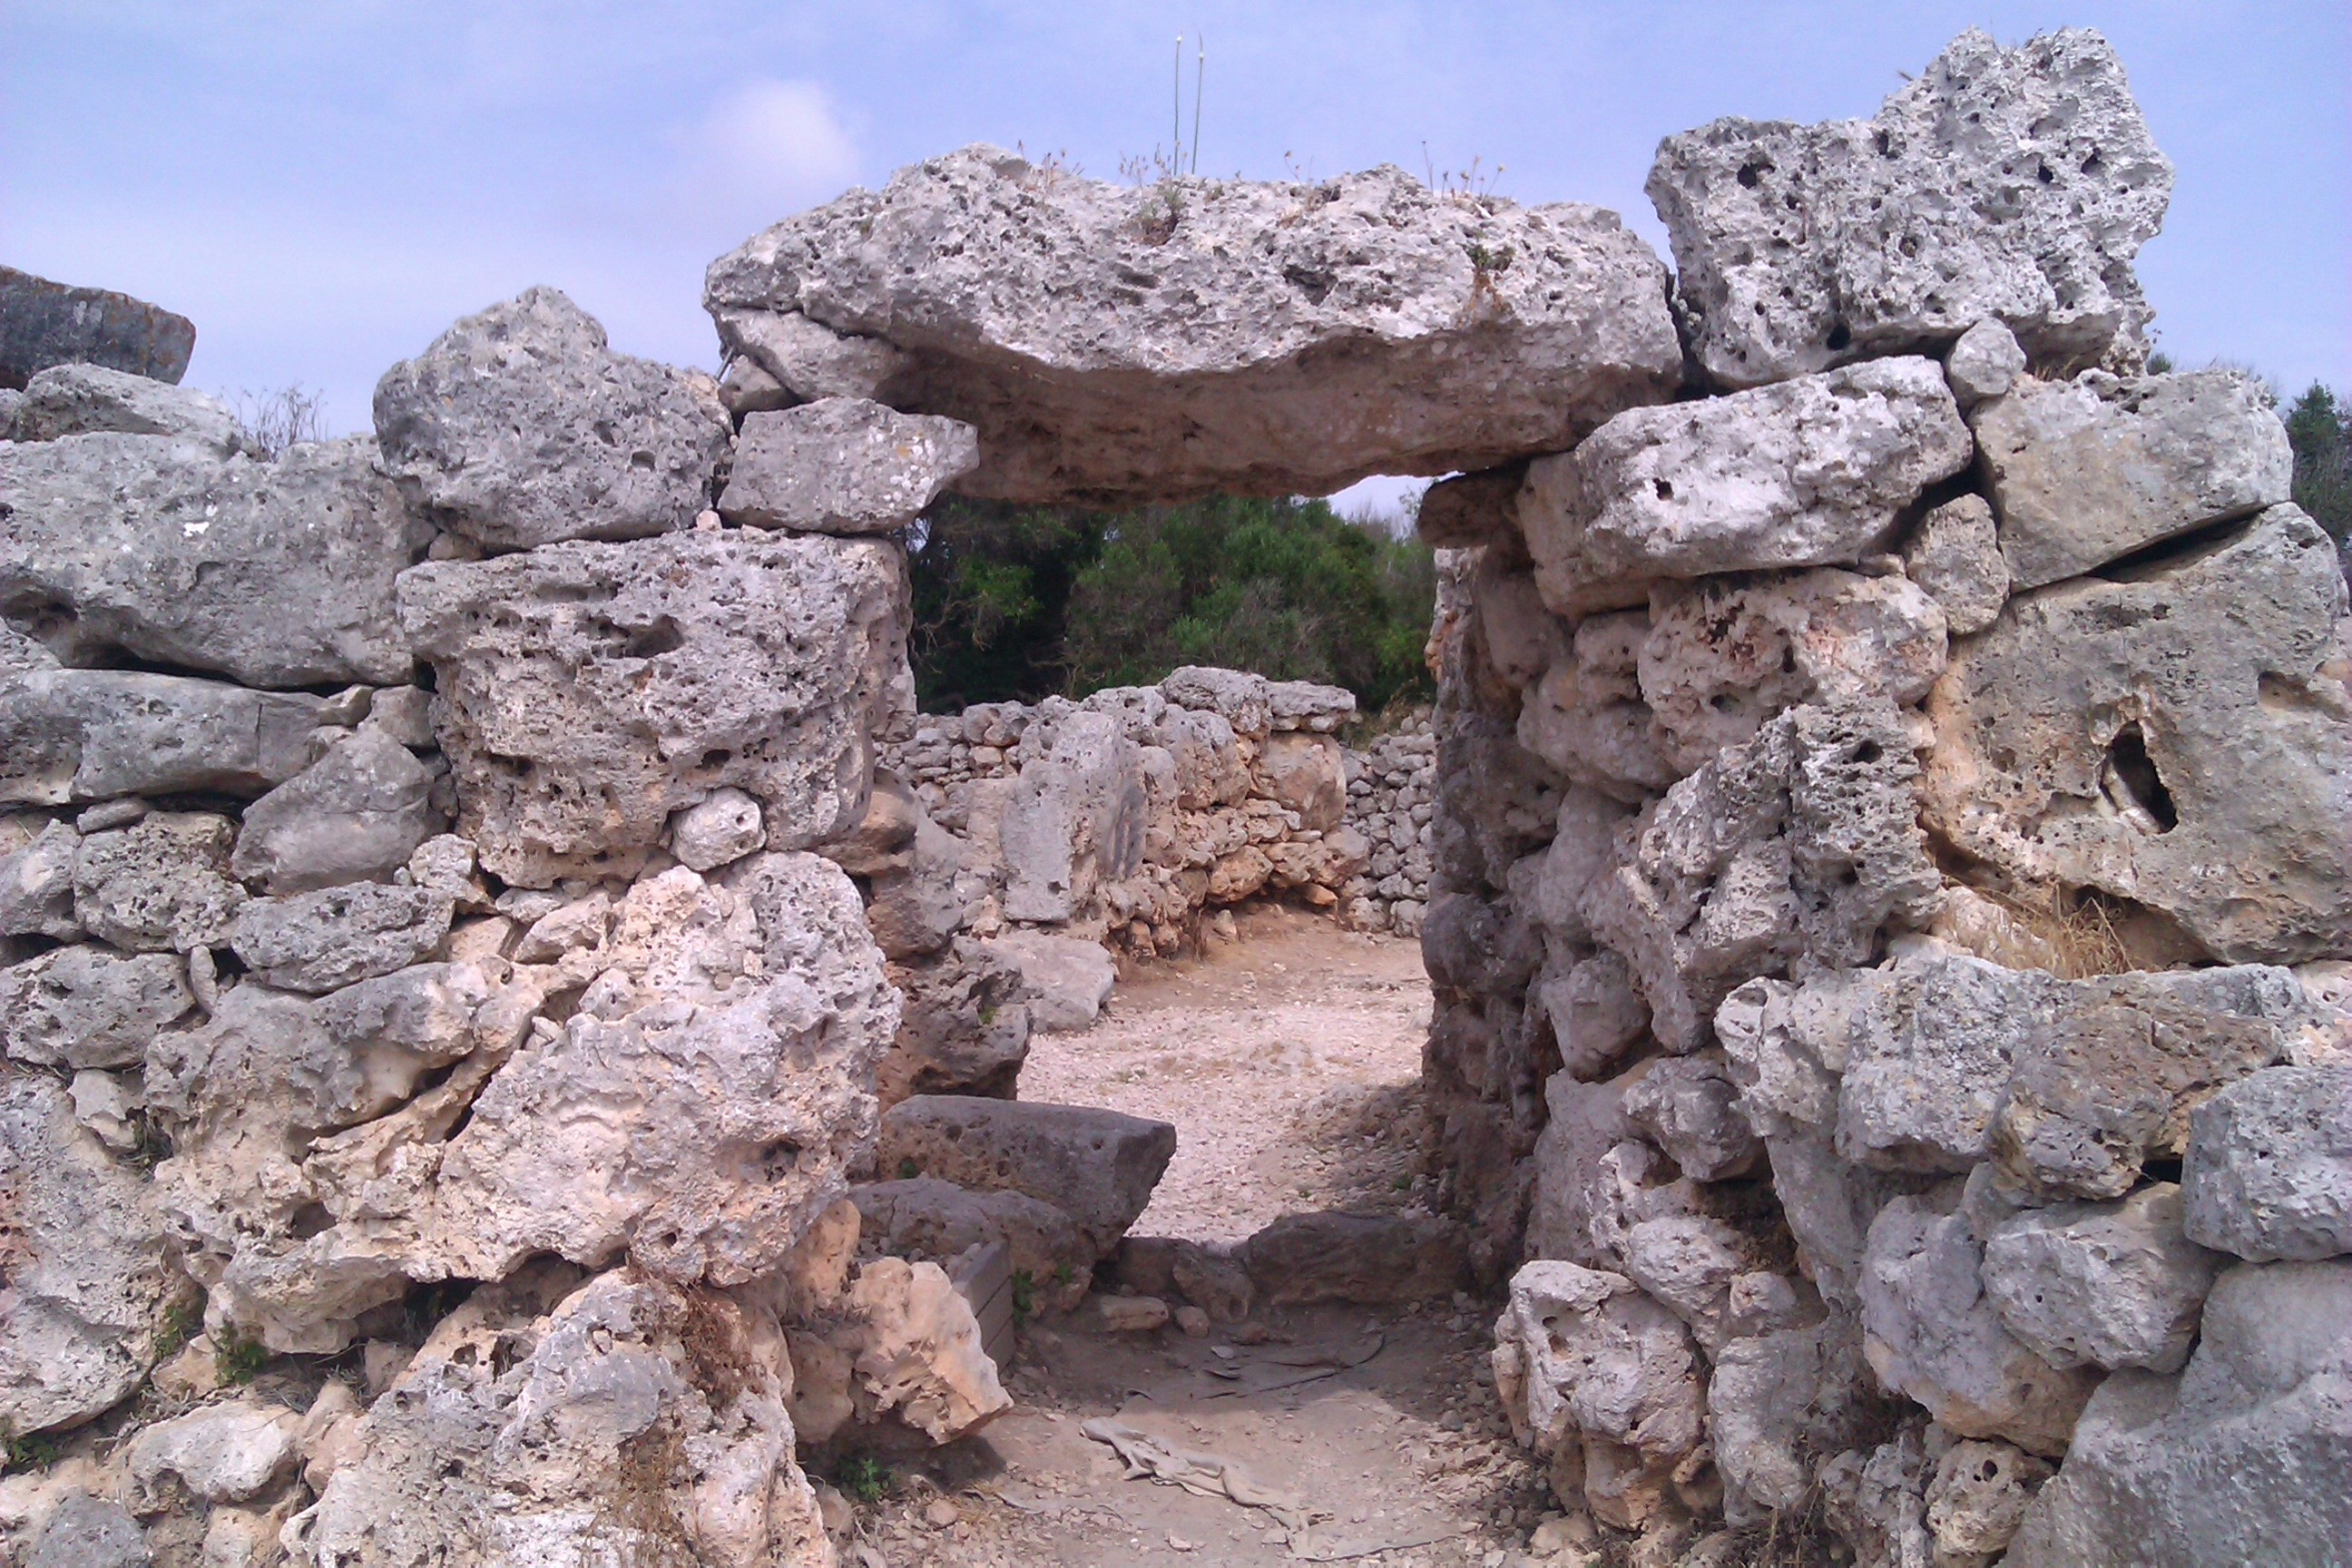
rock, wall, stone, formation, ancient, stone wall, terrain, door, material, geology, archaeology, outcrop, ruins, badlands, boulder, history, wadi, bedrock, archaeological site, minorca, ancient history